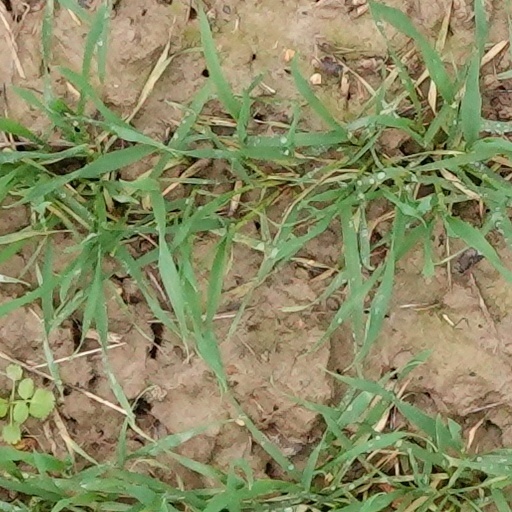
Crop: wheat